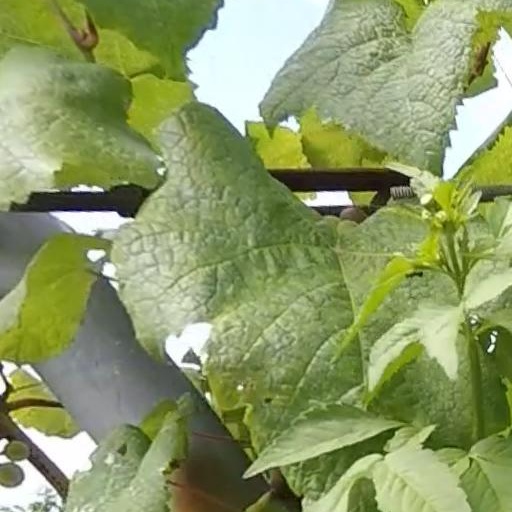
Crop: grape